Sarikei

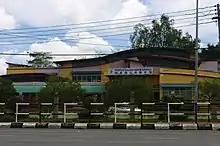
Sarikei public library

Sarikei pineapple festival is held annually since 2003. Besides showcasing various agricultural products, there are trade shows, dance performances, and live performances by singers.